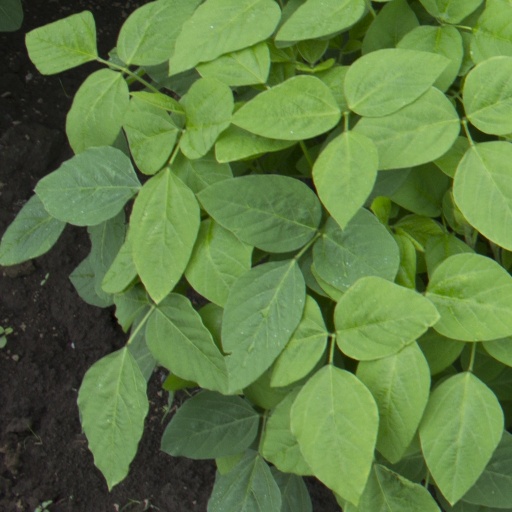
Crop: soybean